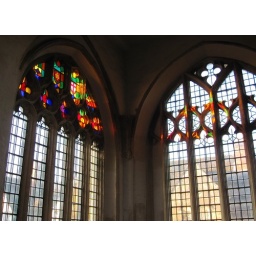
Stained glass windows in Lacock parish church.